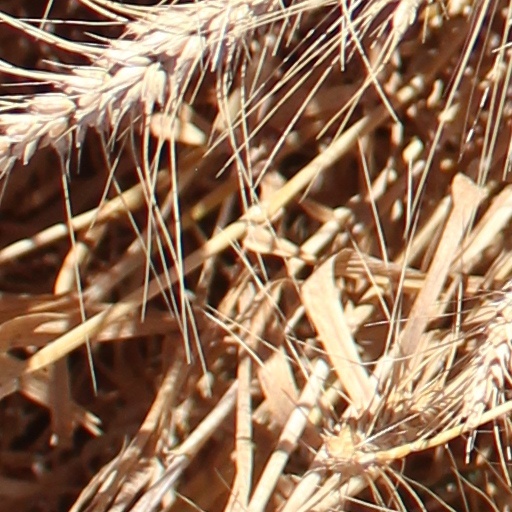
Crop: wheat